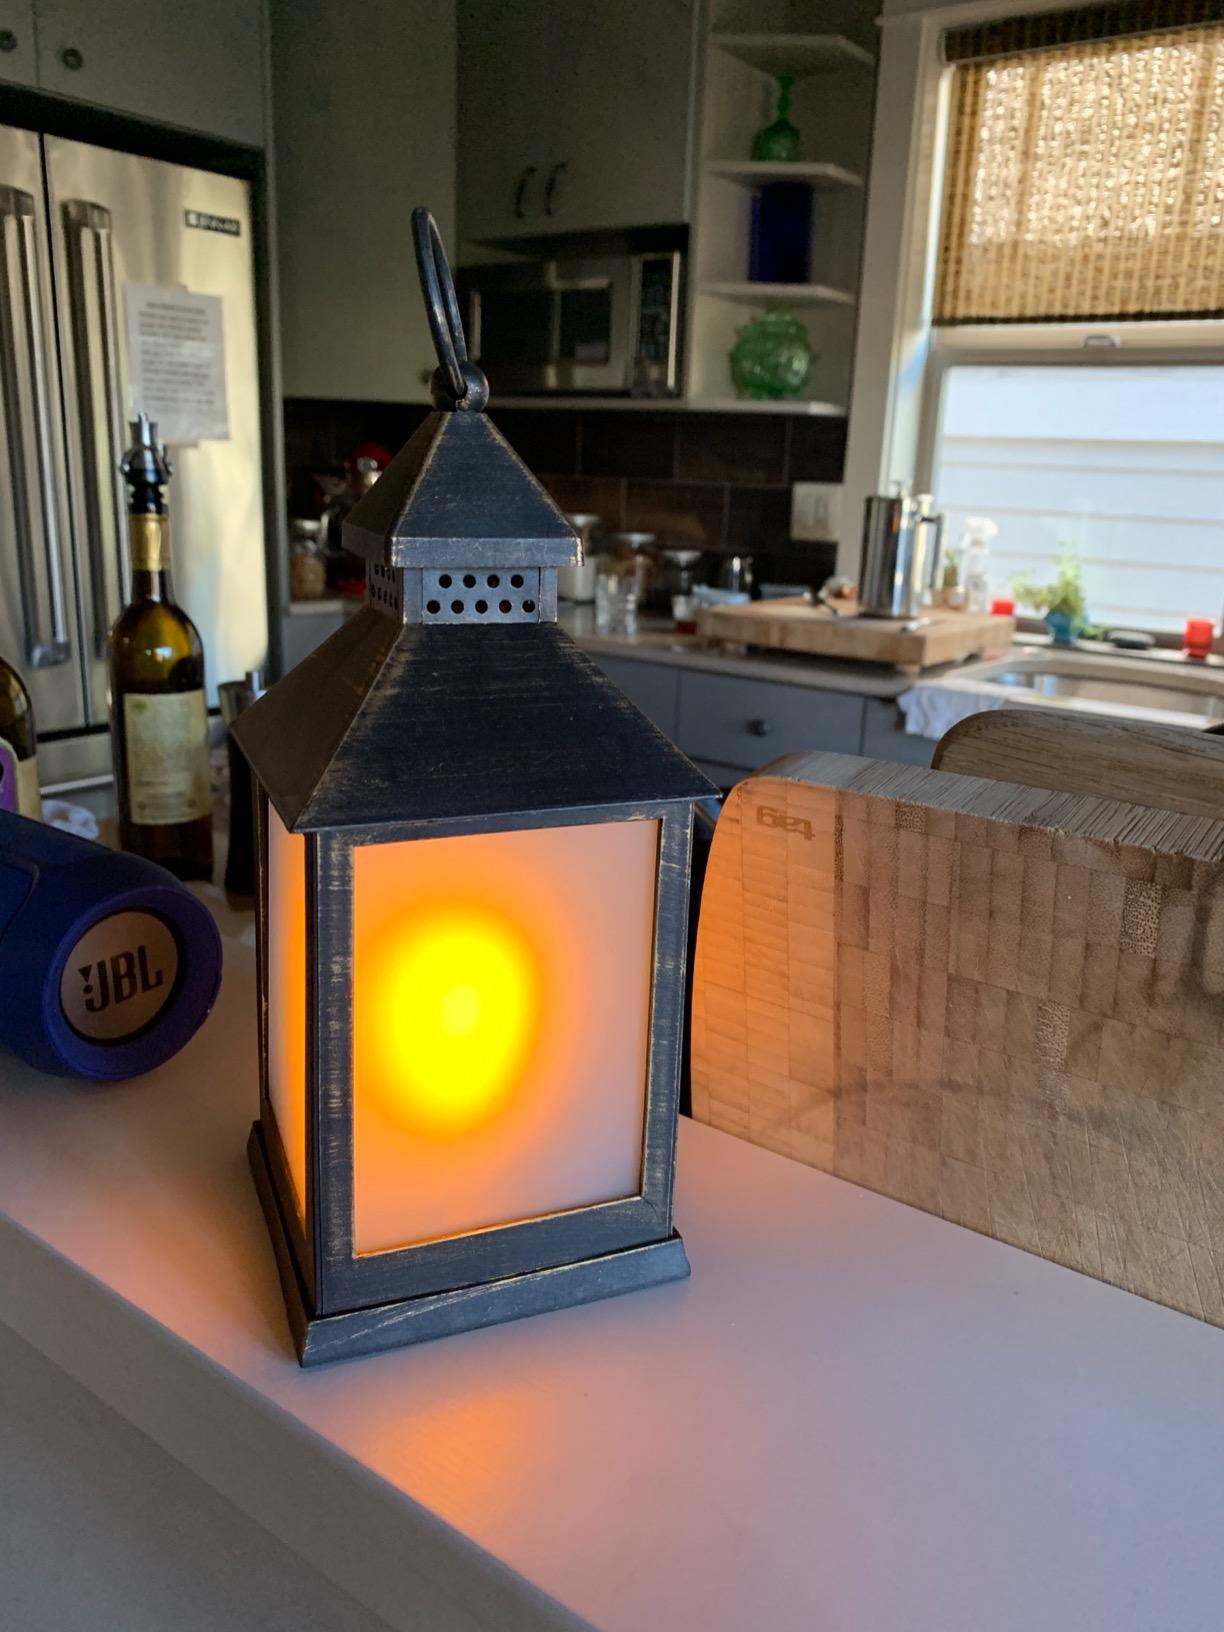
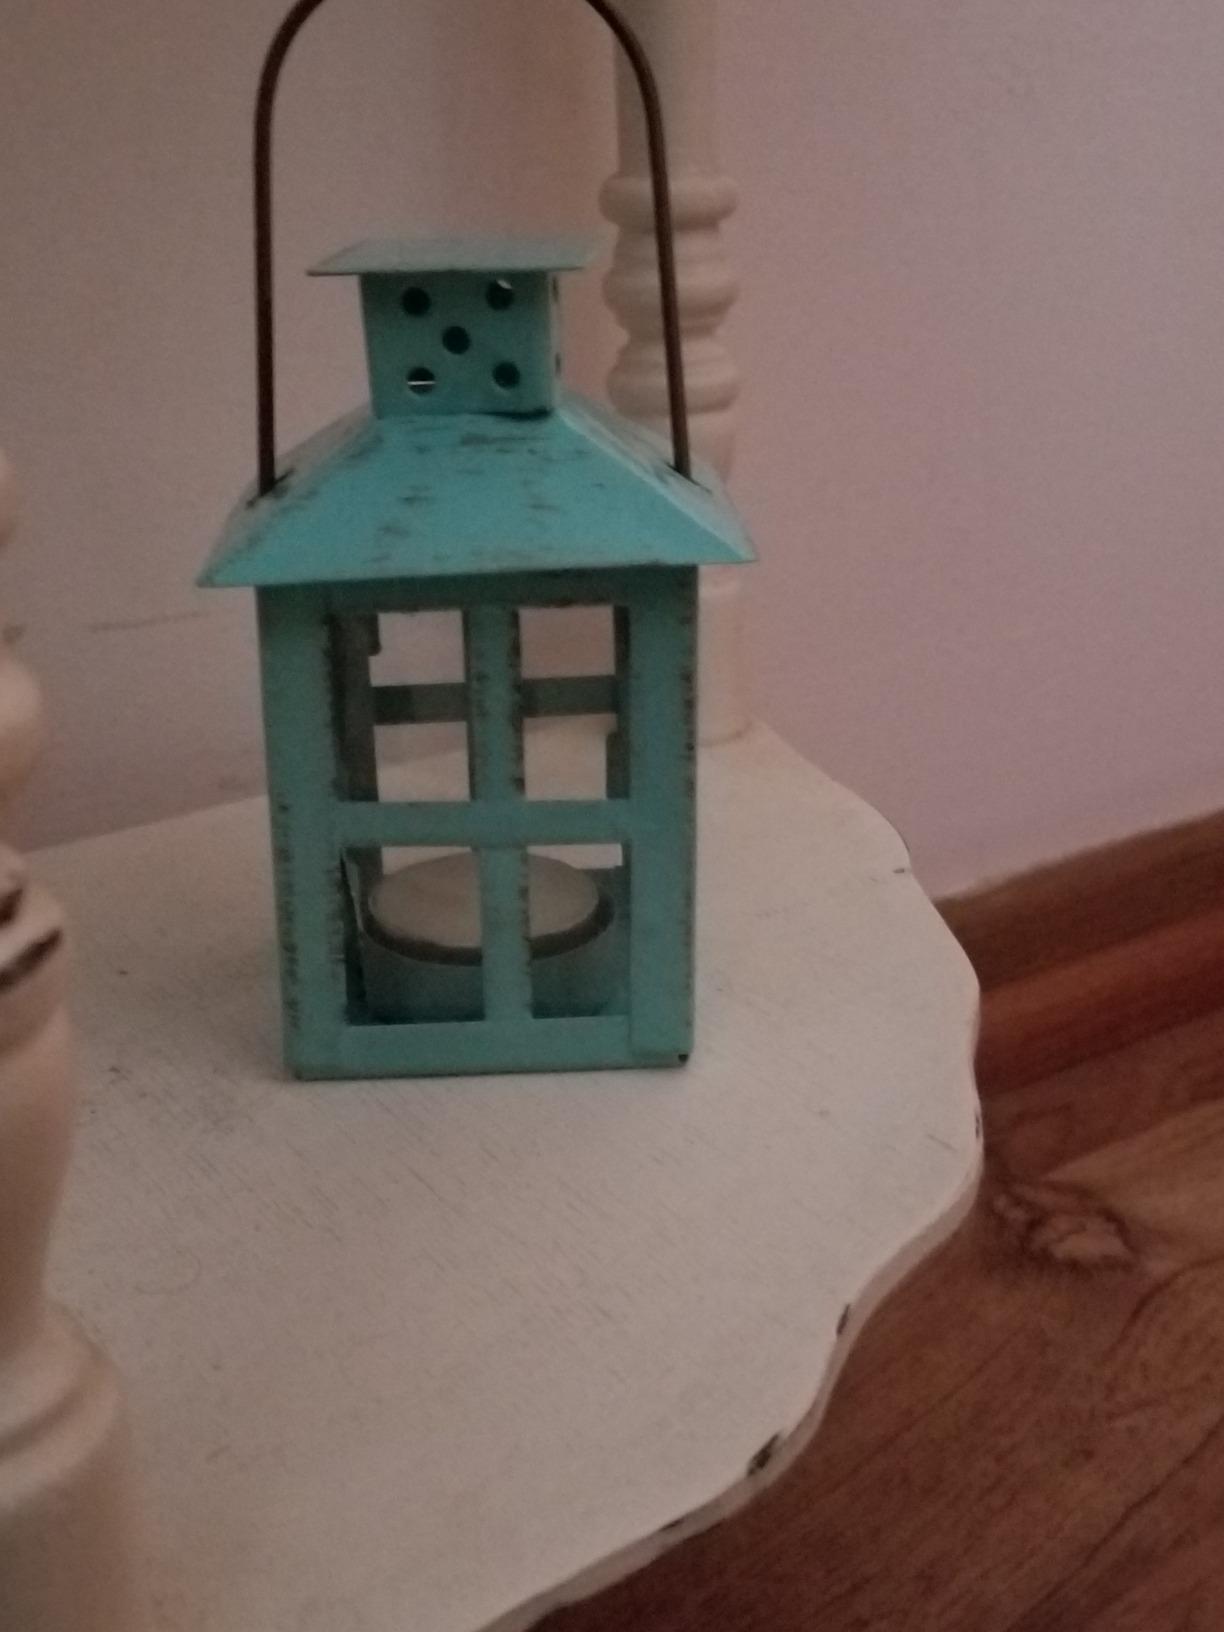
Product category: lantern
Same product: no